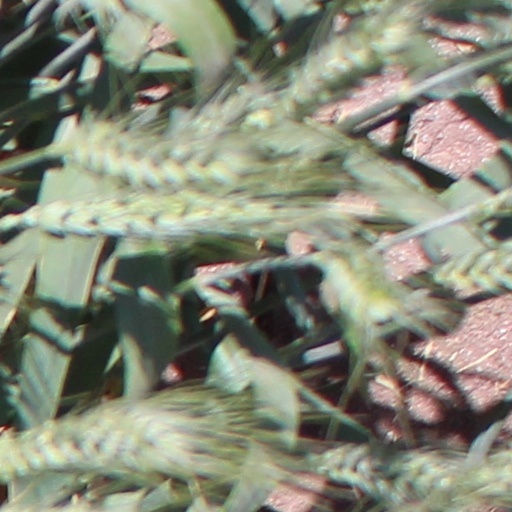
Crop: wheat